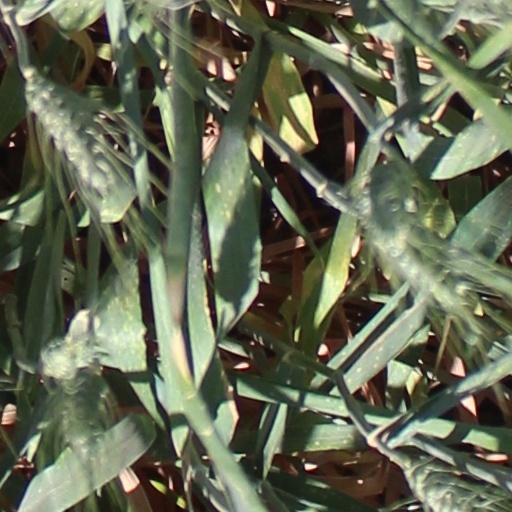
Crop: wheat